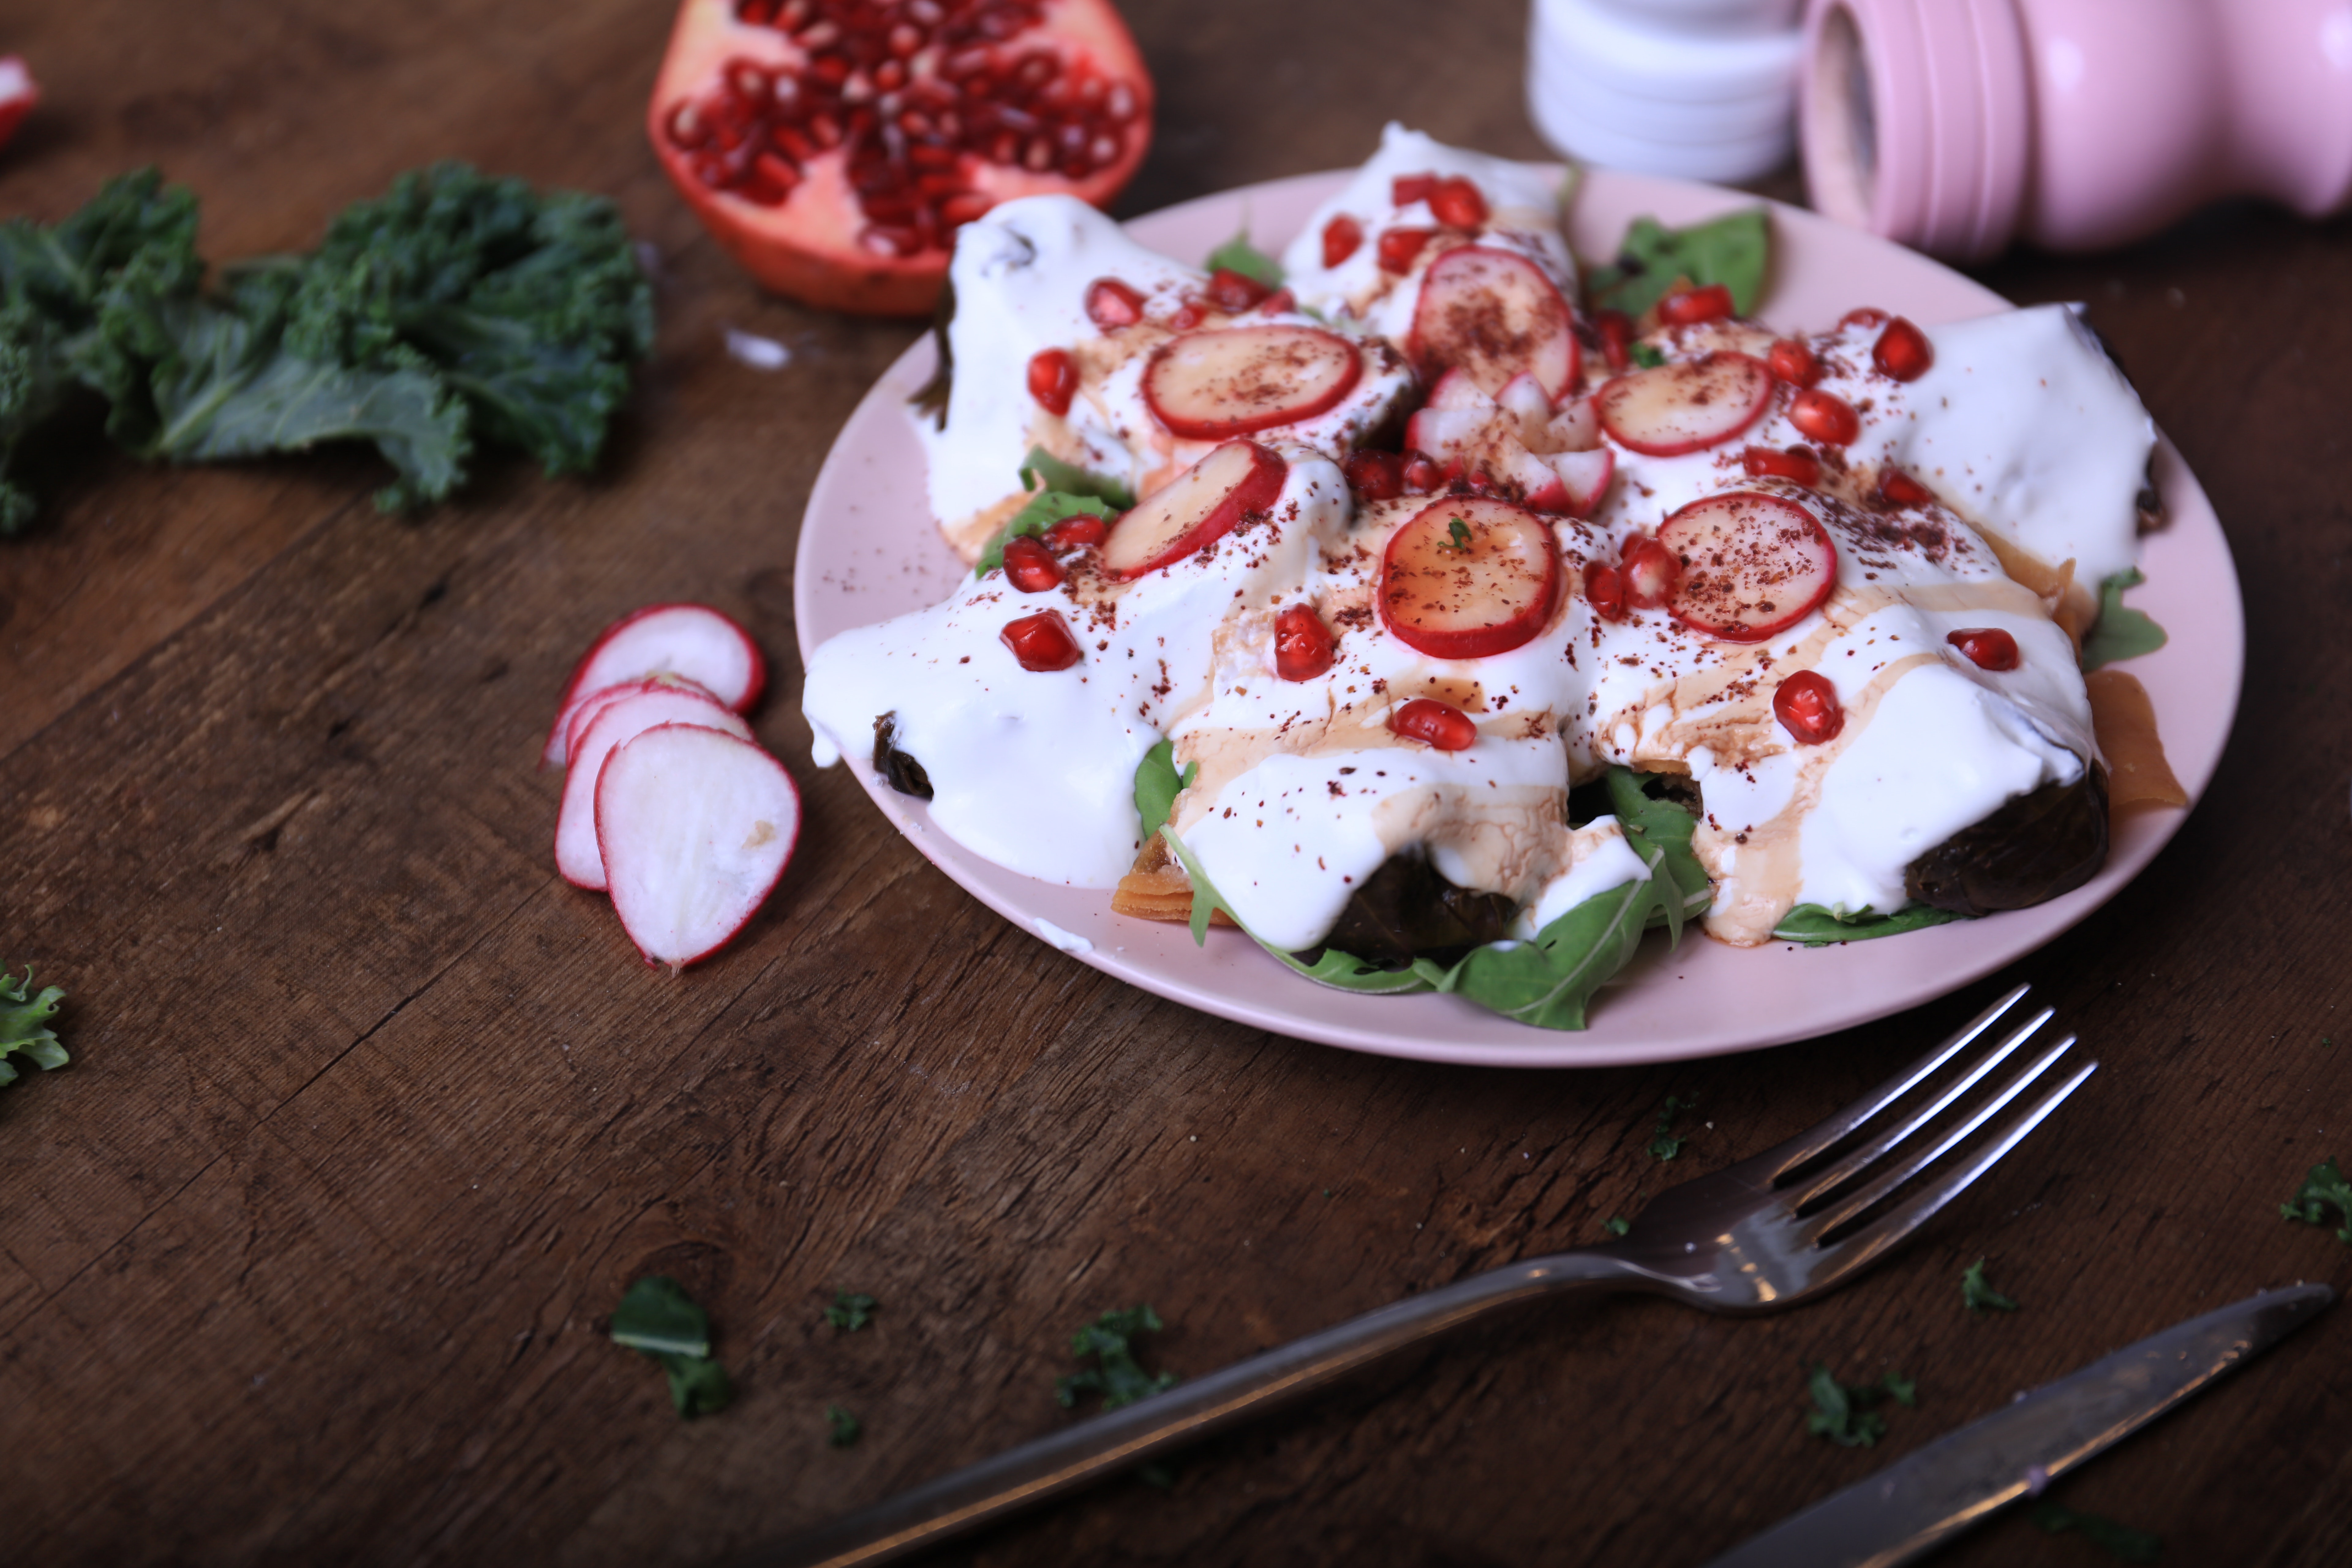
dish, food, cuisine, ingredient, produce, goat cheese, salad, vegetarian food, recipe, feta, burrata, brunch, meat, american food